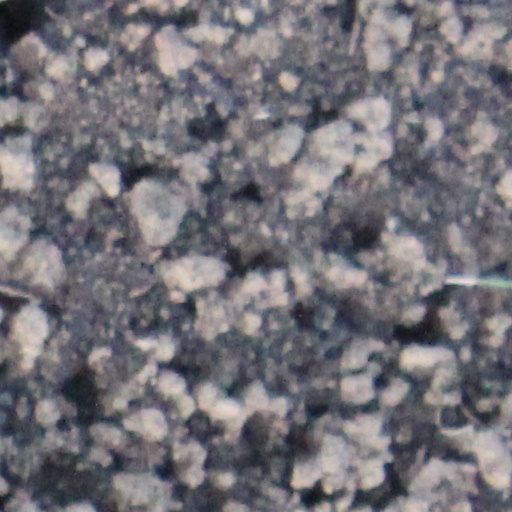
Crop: wheat